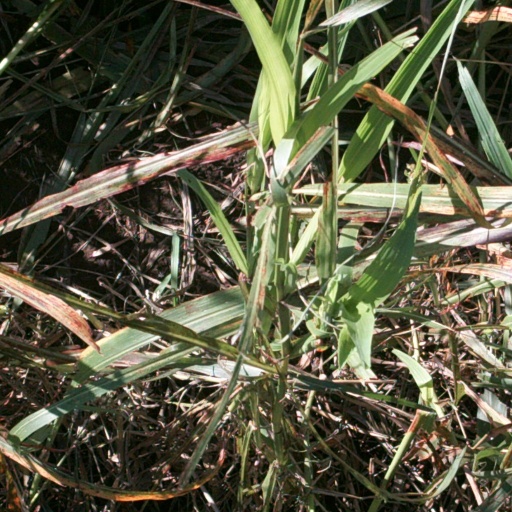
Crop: sorghum